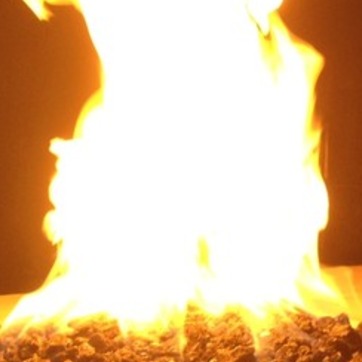
Material: other